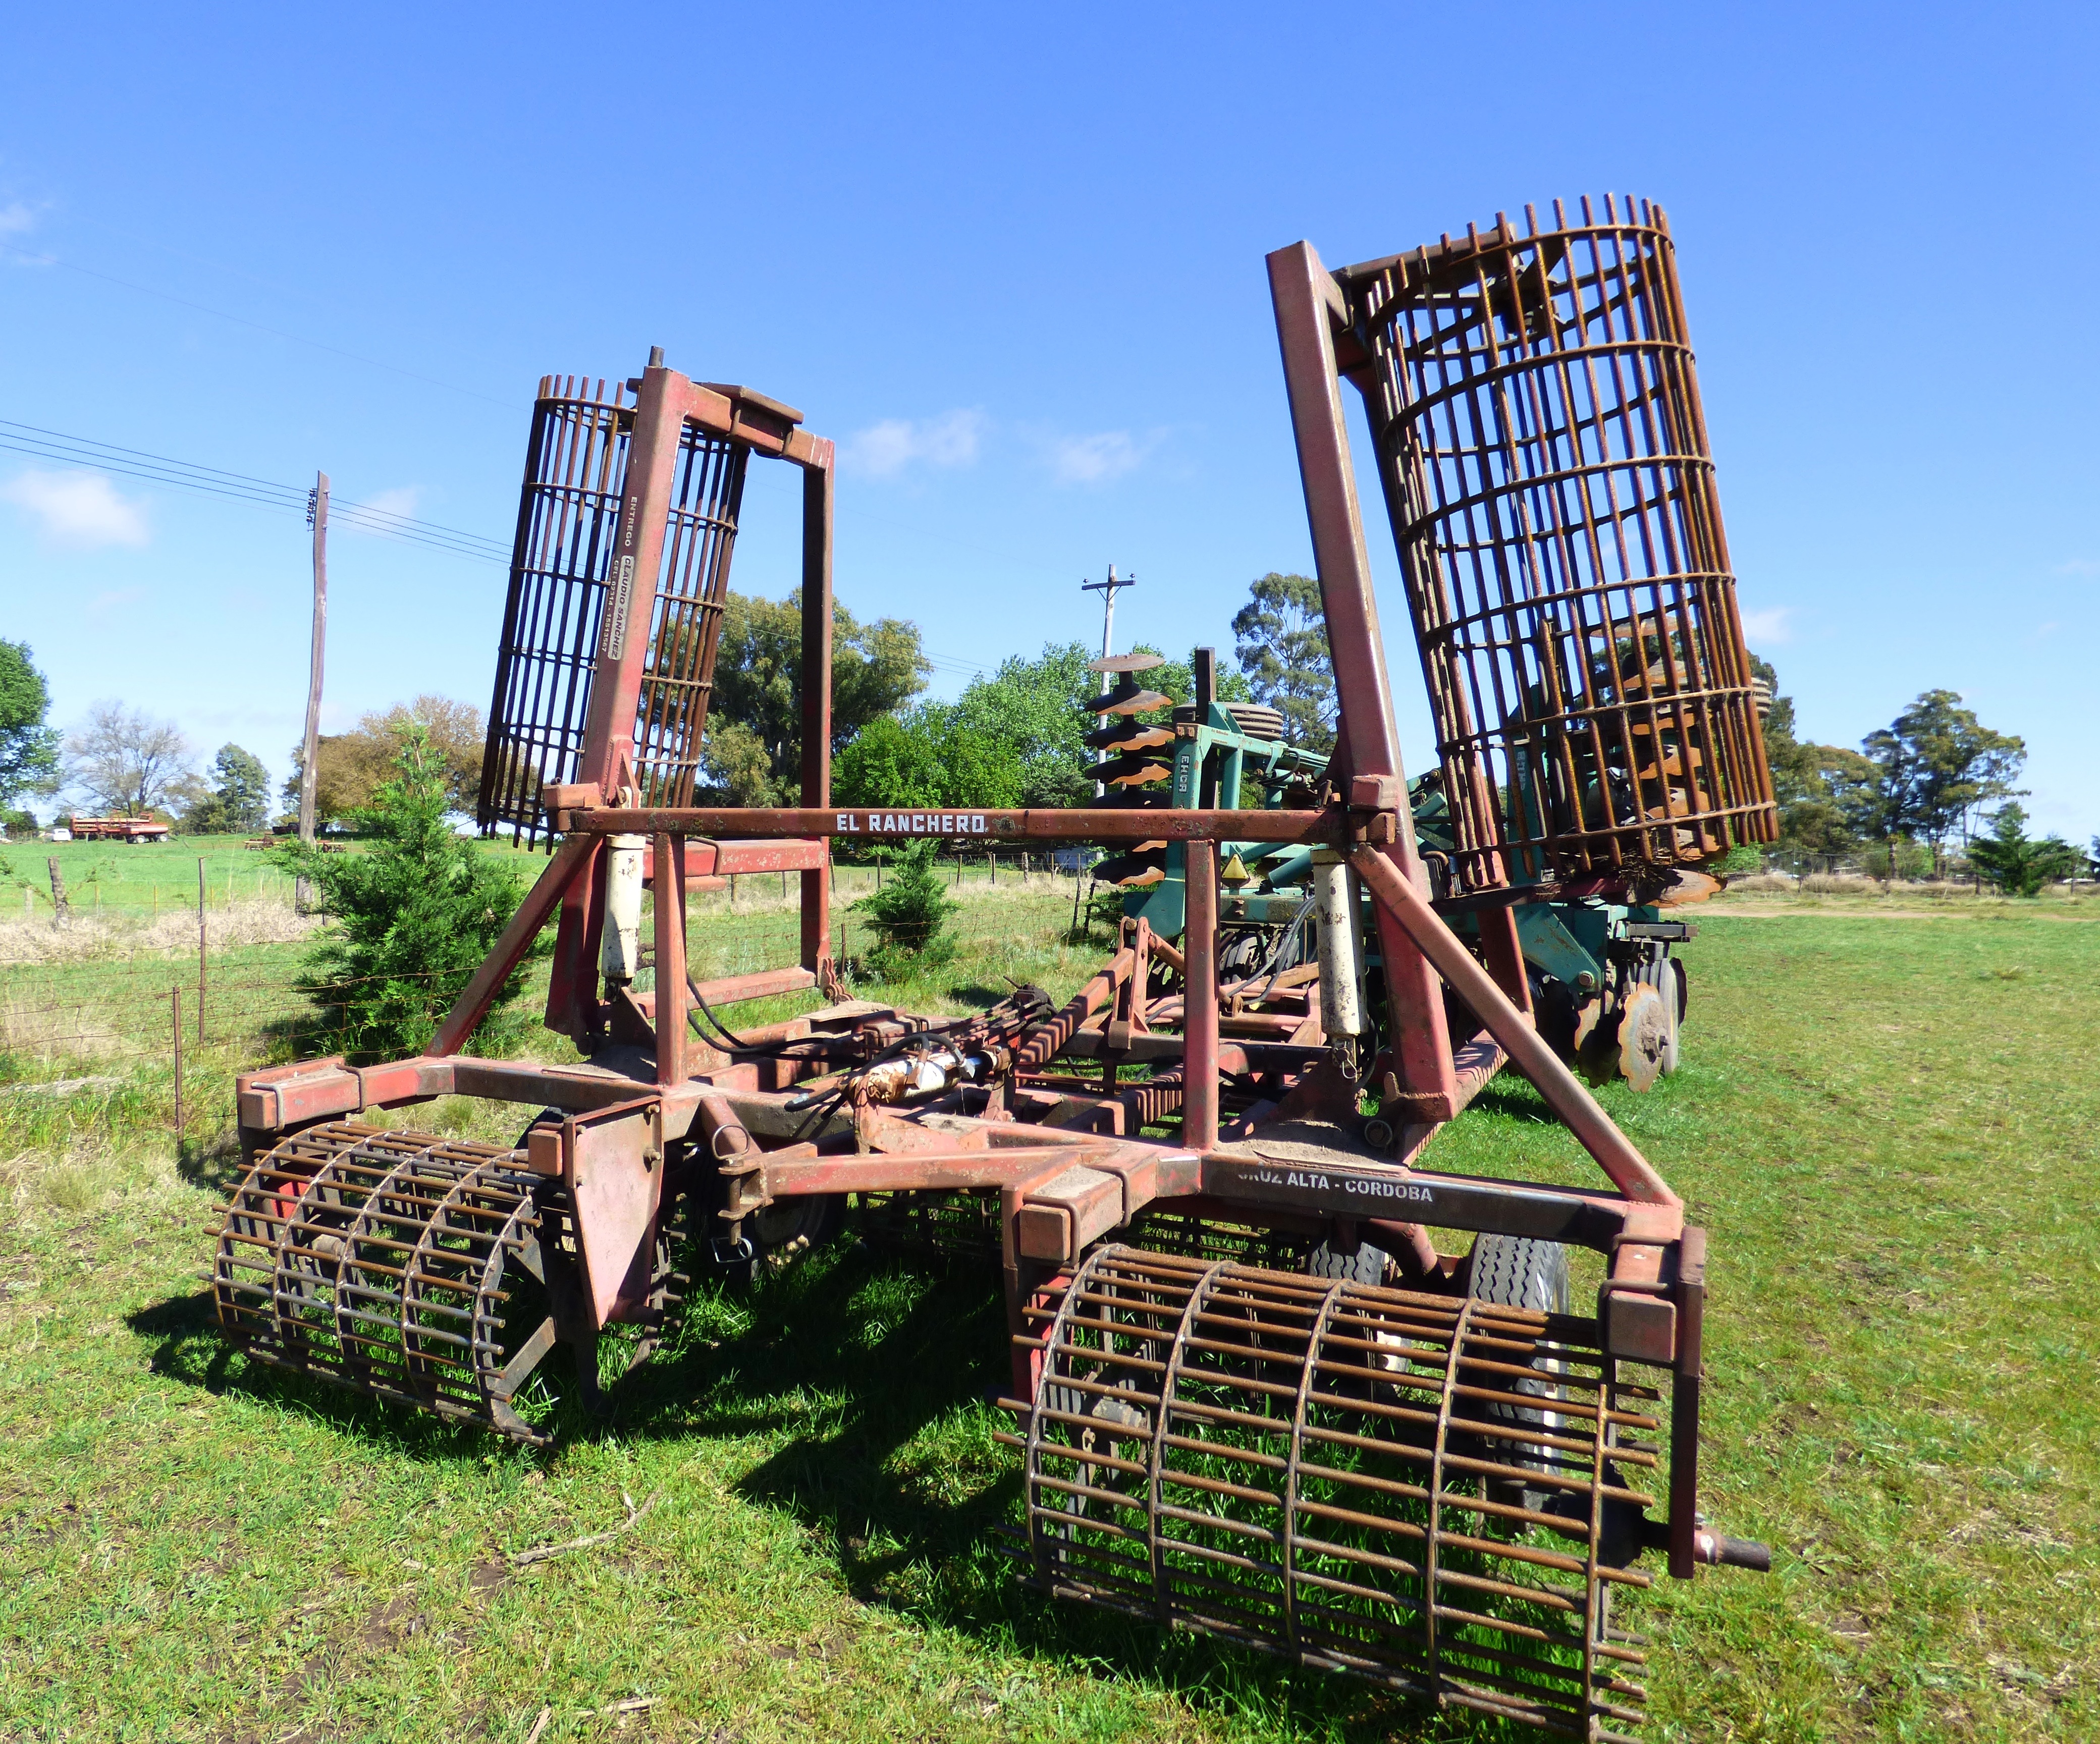
farm, vehicle, agriculture, bulldozer, rollers, farm equipment, rural tool, construction equipment